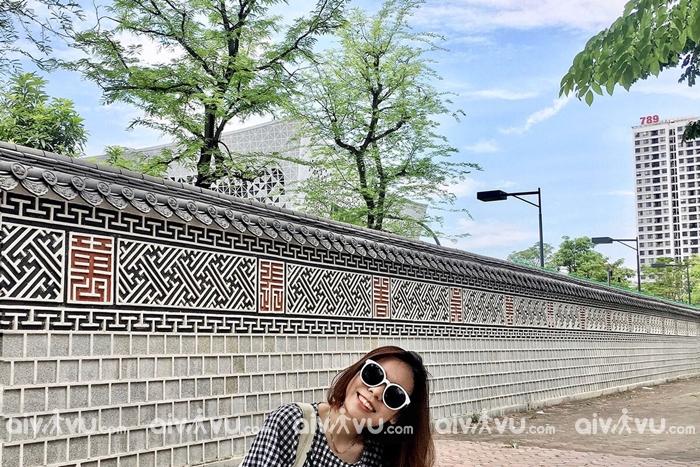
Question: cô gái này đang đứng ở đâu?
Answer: ở bên hông một bức tường dài